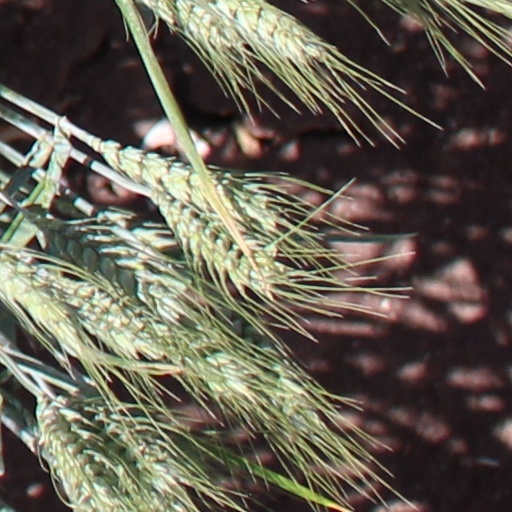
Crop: wheat